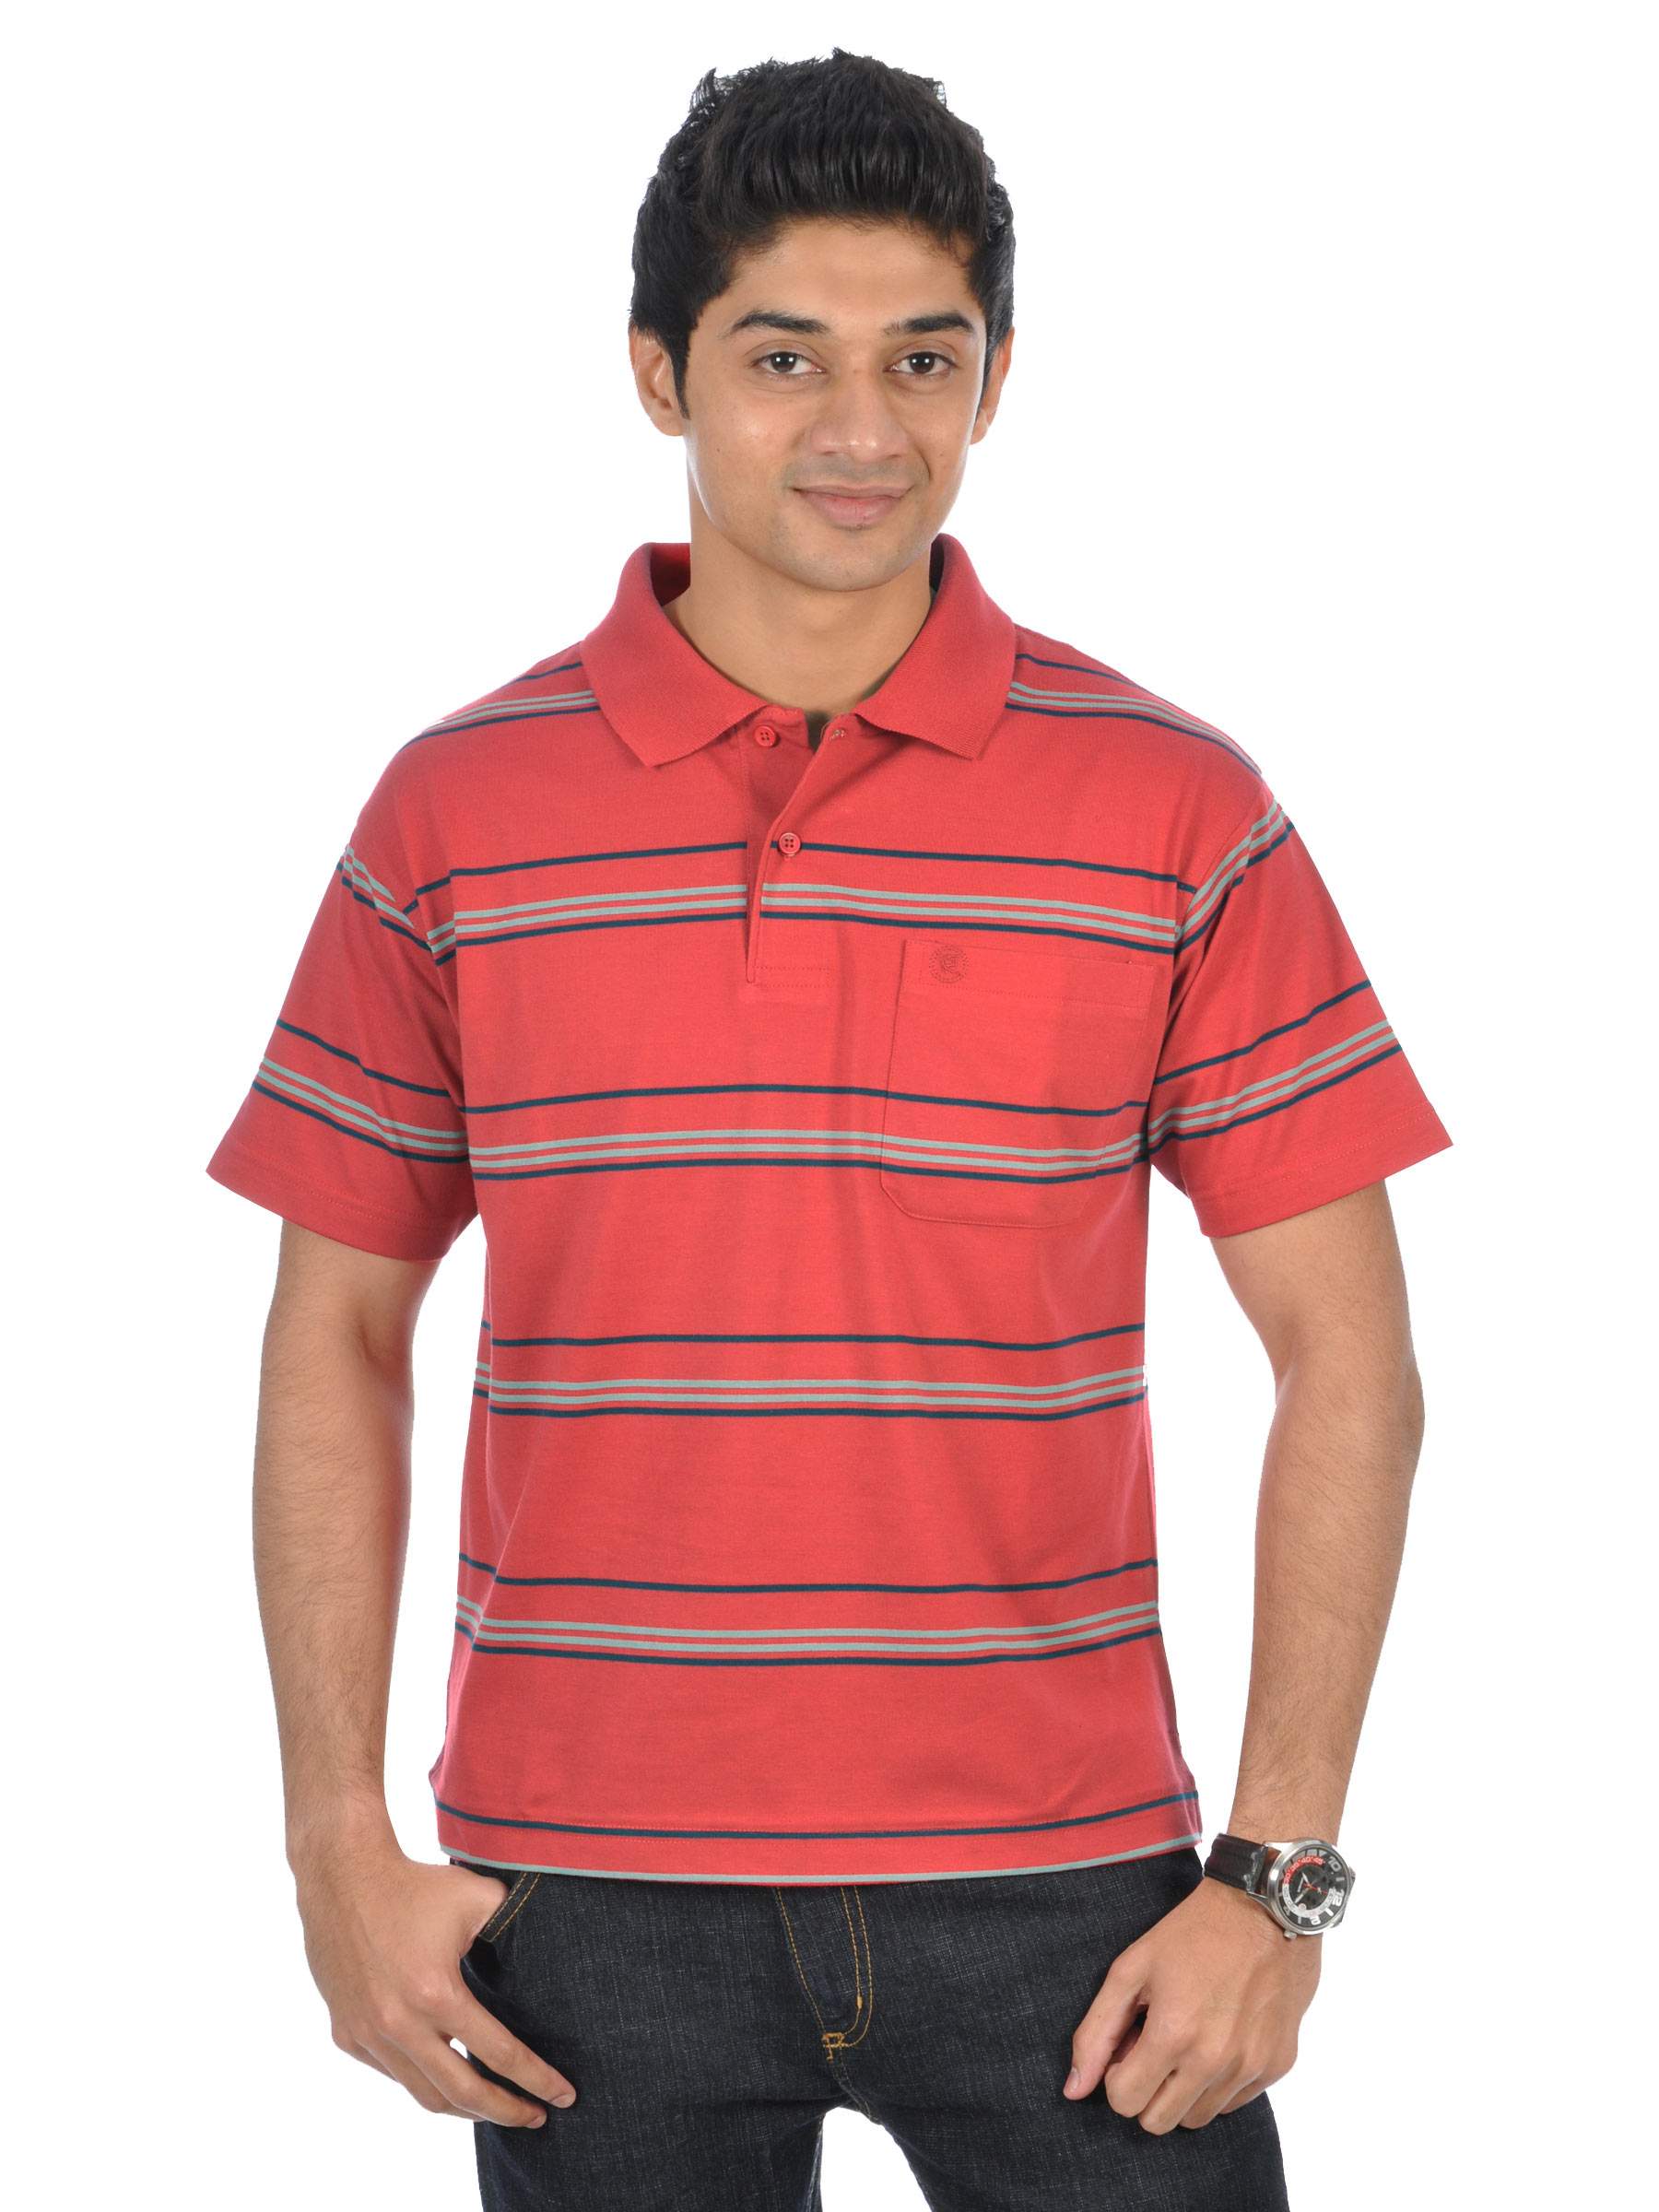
Classic Polo Men Ikon Red Polo Tshirts
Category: Apparel / Topwear / Tshirts
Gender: Men
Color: Red
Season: Fall 2011
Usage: Casual